Angelo Iachino

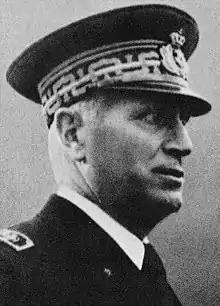

Angelo Iachino (or "Jachino"; April 24, 1889 – December 3, 1976) was an Italian admiral during World War II.